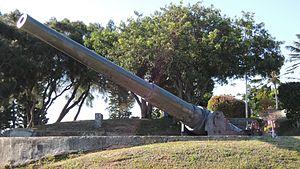
Canon datant de la Seconde Guerre Mondiale au Mont du Ouen-Toro
Nouméa, principale ville portuaire de Nouvelle-Calédonie, est le chef-lieu de cette collectivité d'outre-mer française au statut spécifique et de la Province Sud, située sur une presqu'île de la côte sud-ouest de la Grande Terre.
Le Ouen Toro est une colline située à l'extrême sud de la péninsule de Nouméa. Elle culmine à 132 mètres d'altitude et s'étend sur 63 hectares. Sur son domaine s'étend un parc naturel, le parc municipal du Ouen Toro - Albert Etuvé et Lucien Audet.